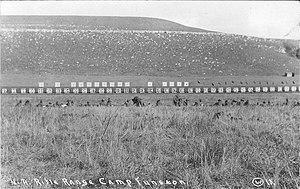
Les fumées de tir sont les fumées produites par la mise à feu de dispositifs pyrotechniques en passant par les tirs d'explosifs. Il s'agit notamment des fumées qui se dégagent du canon d'une arme à feu, ou d'une arme de tir à air comprimé et par extension ou de certains fumigènes.